Crop factor

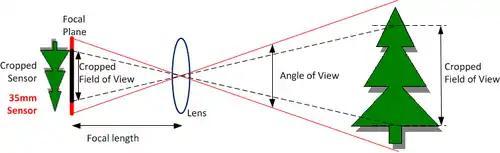
Field-of-view crop in cameras of different sensor size but the same lens focal length.

When a lens designed for 35 mm format is used on a smaller-format DSLR, besides the obvious reduction in field of view, there may be secondary effects on depth of field, perspective, camera-motion blur, and other photographic parameters.